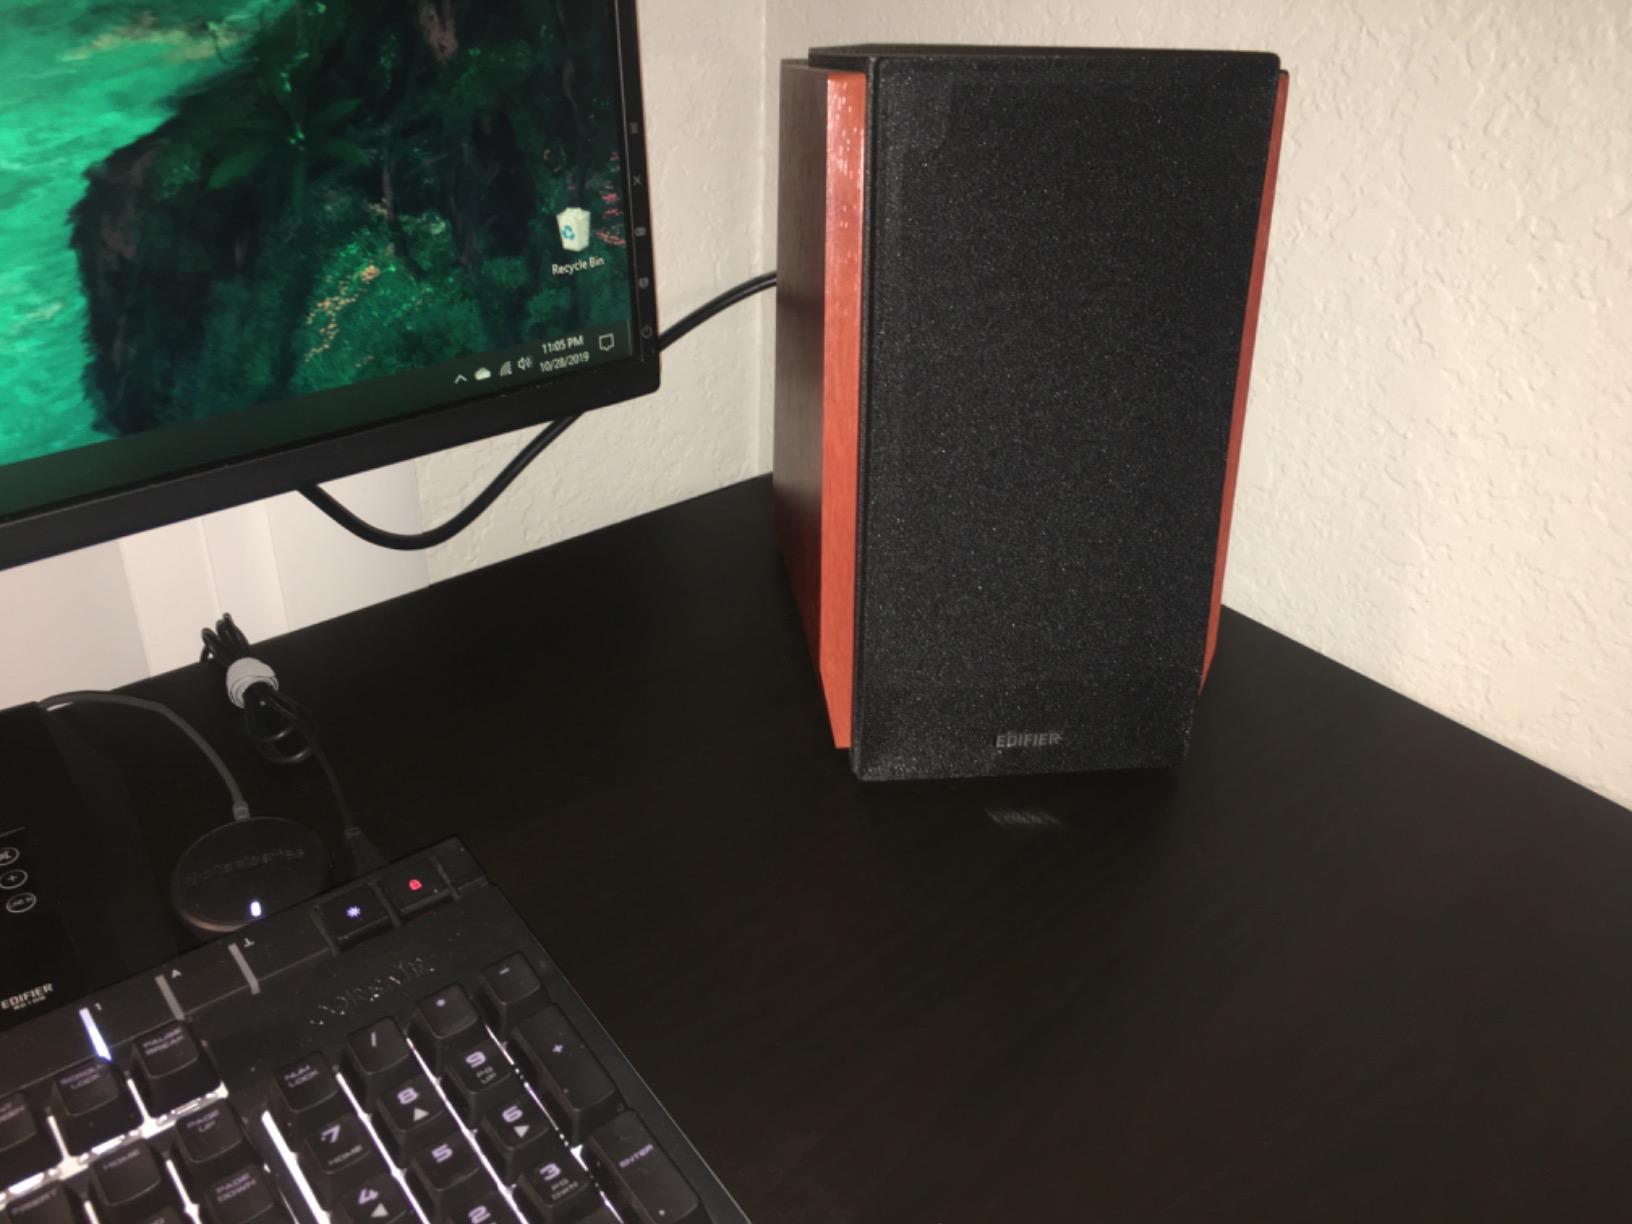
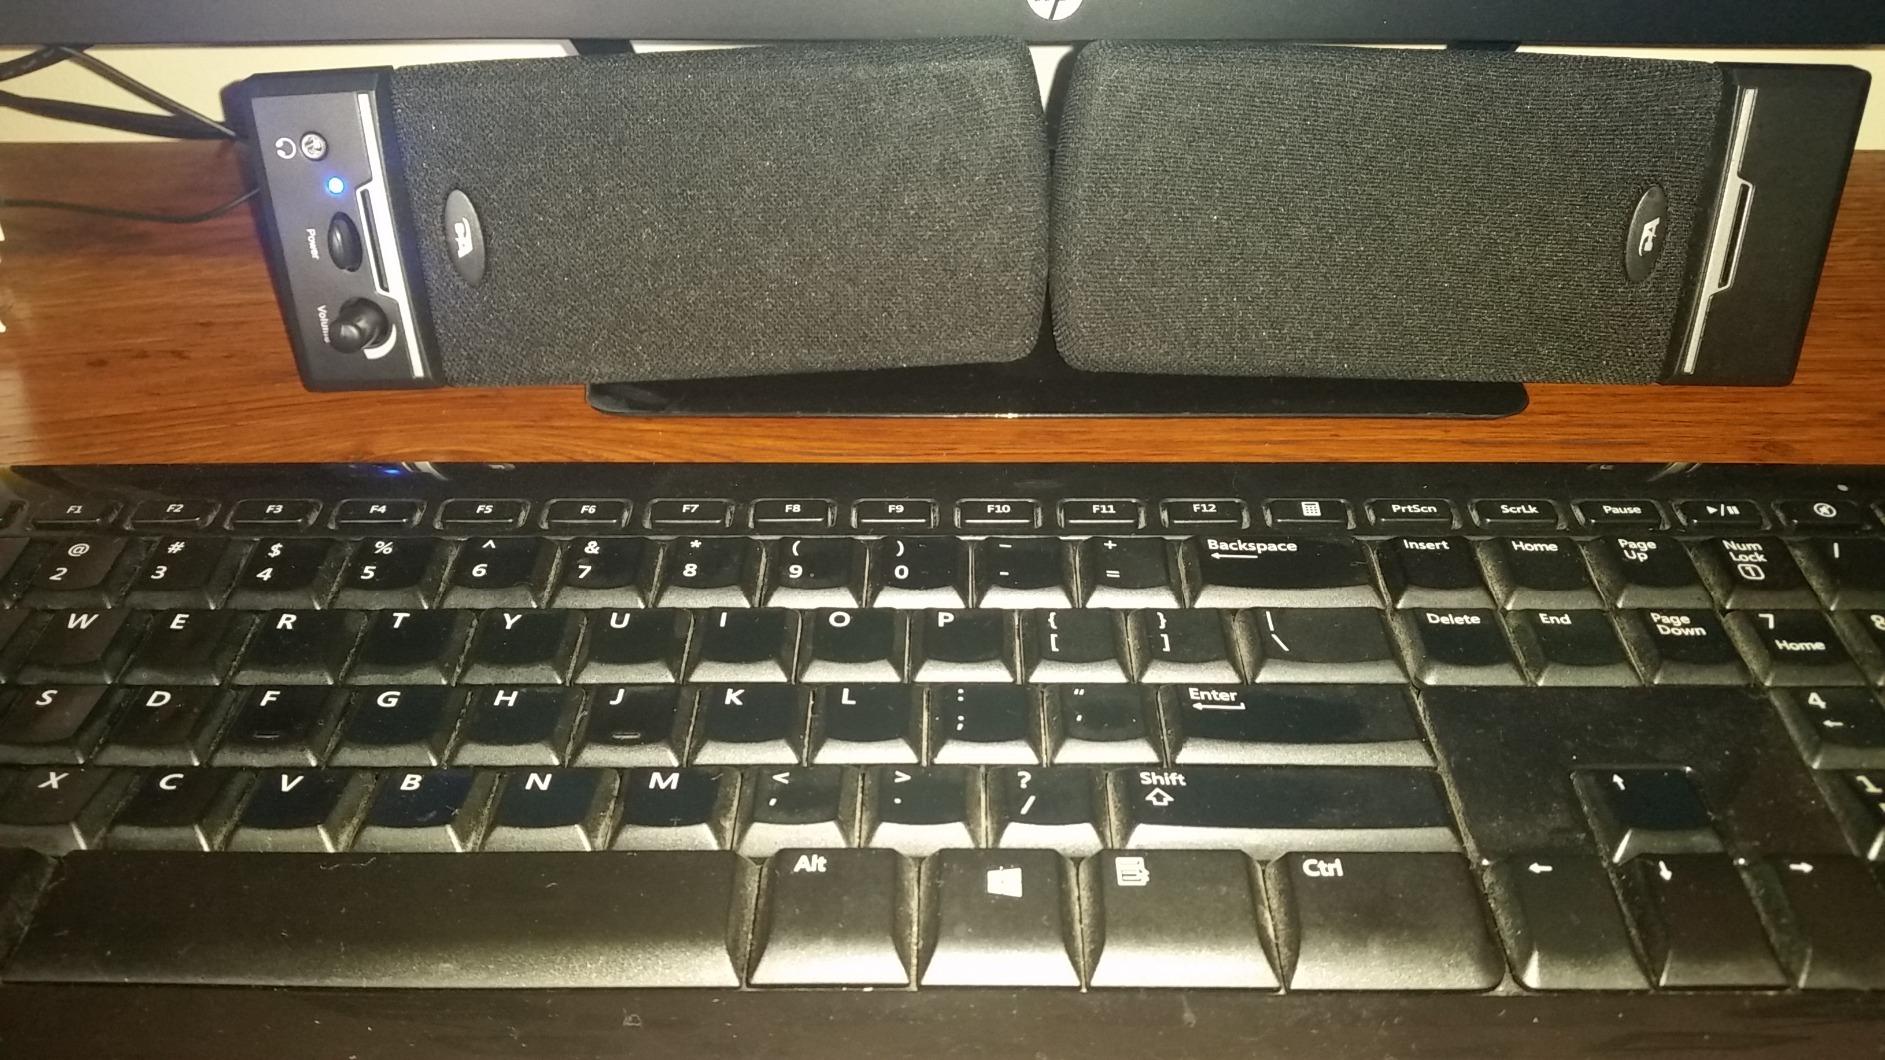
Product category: speaker
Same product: no